Spa

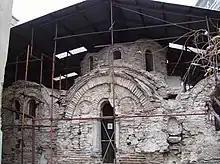
Byzantine Bath in Thessaloniki

The term is derived from the town of Spa, Belgium, whose name in Roman times was "Aquae Spadanae". The term is sometimes incorrectly attributed to the Latin word "spargere", meaning to scatter, sprinkle, or moisten.